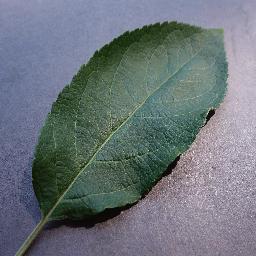
Label: Apple___healthy